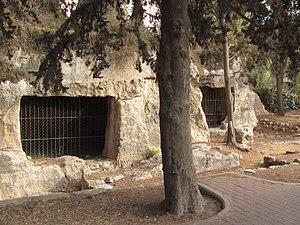
La période du Second Temple désigne dans l'histoire des Juifs la période qui s’étend depuis le retour des Juifs en Judée à partir du milieu du VIᵉ siècle av. J.-C. jusqu’au Iᵉʳ siècle.